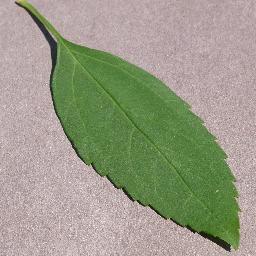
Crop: cherry
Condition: (including_sour)_healthy